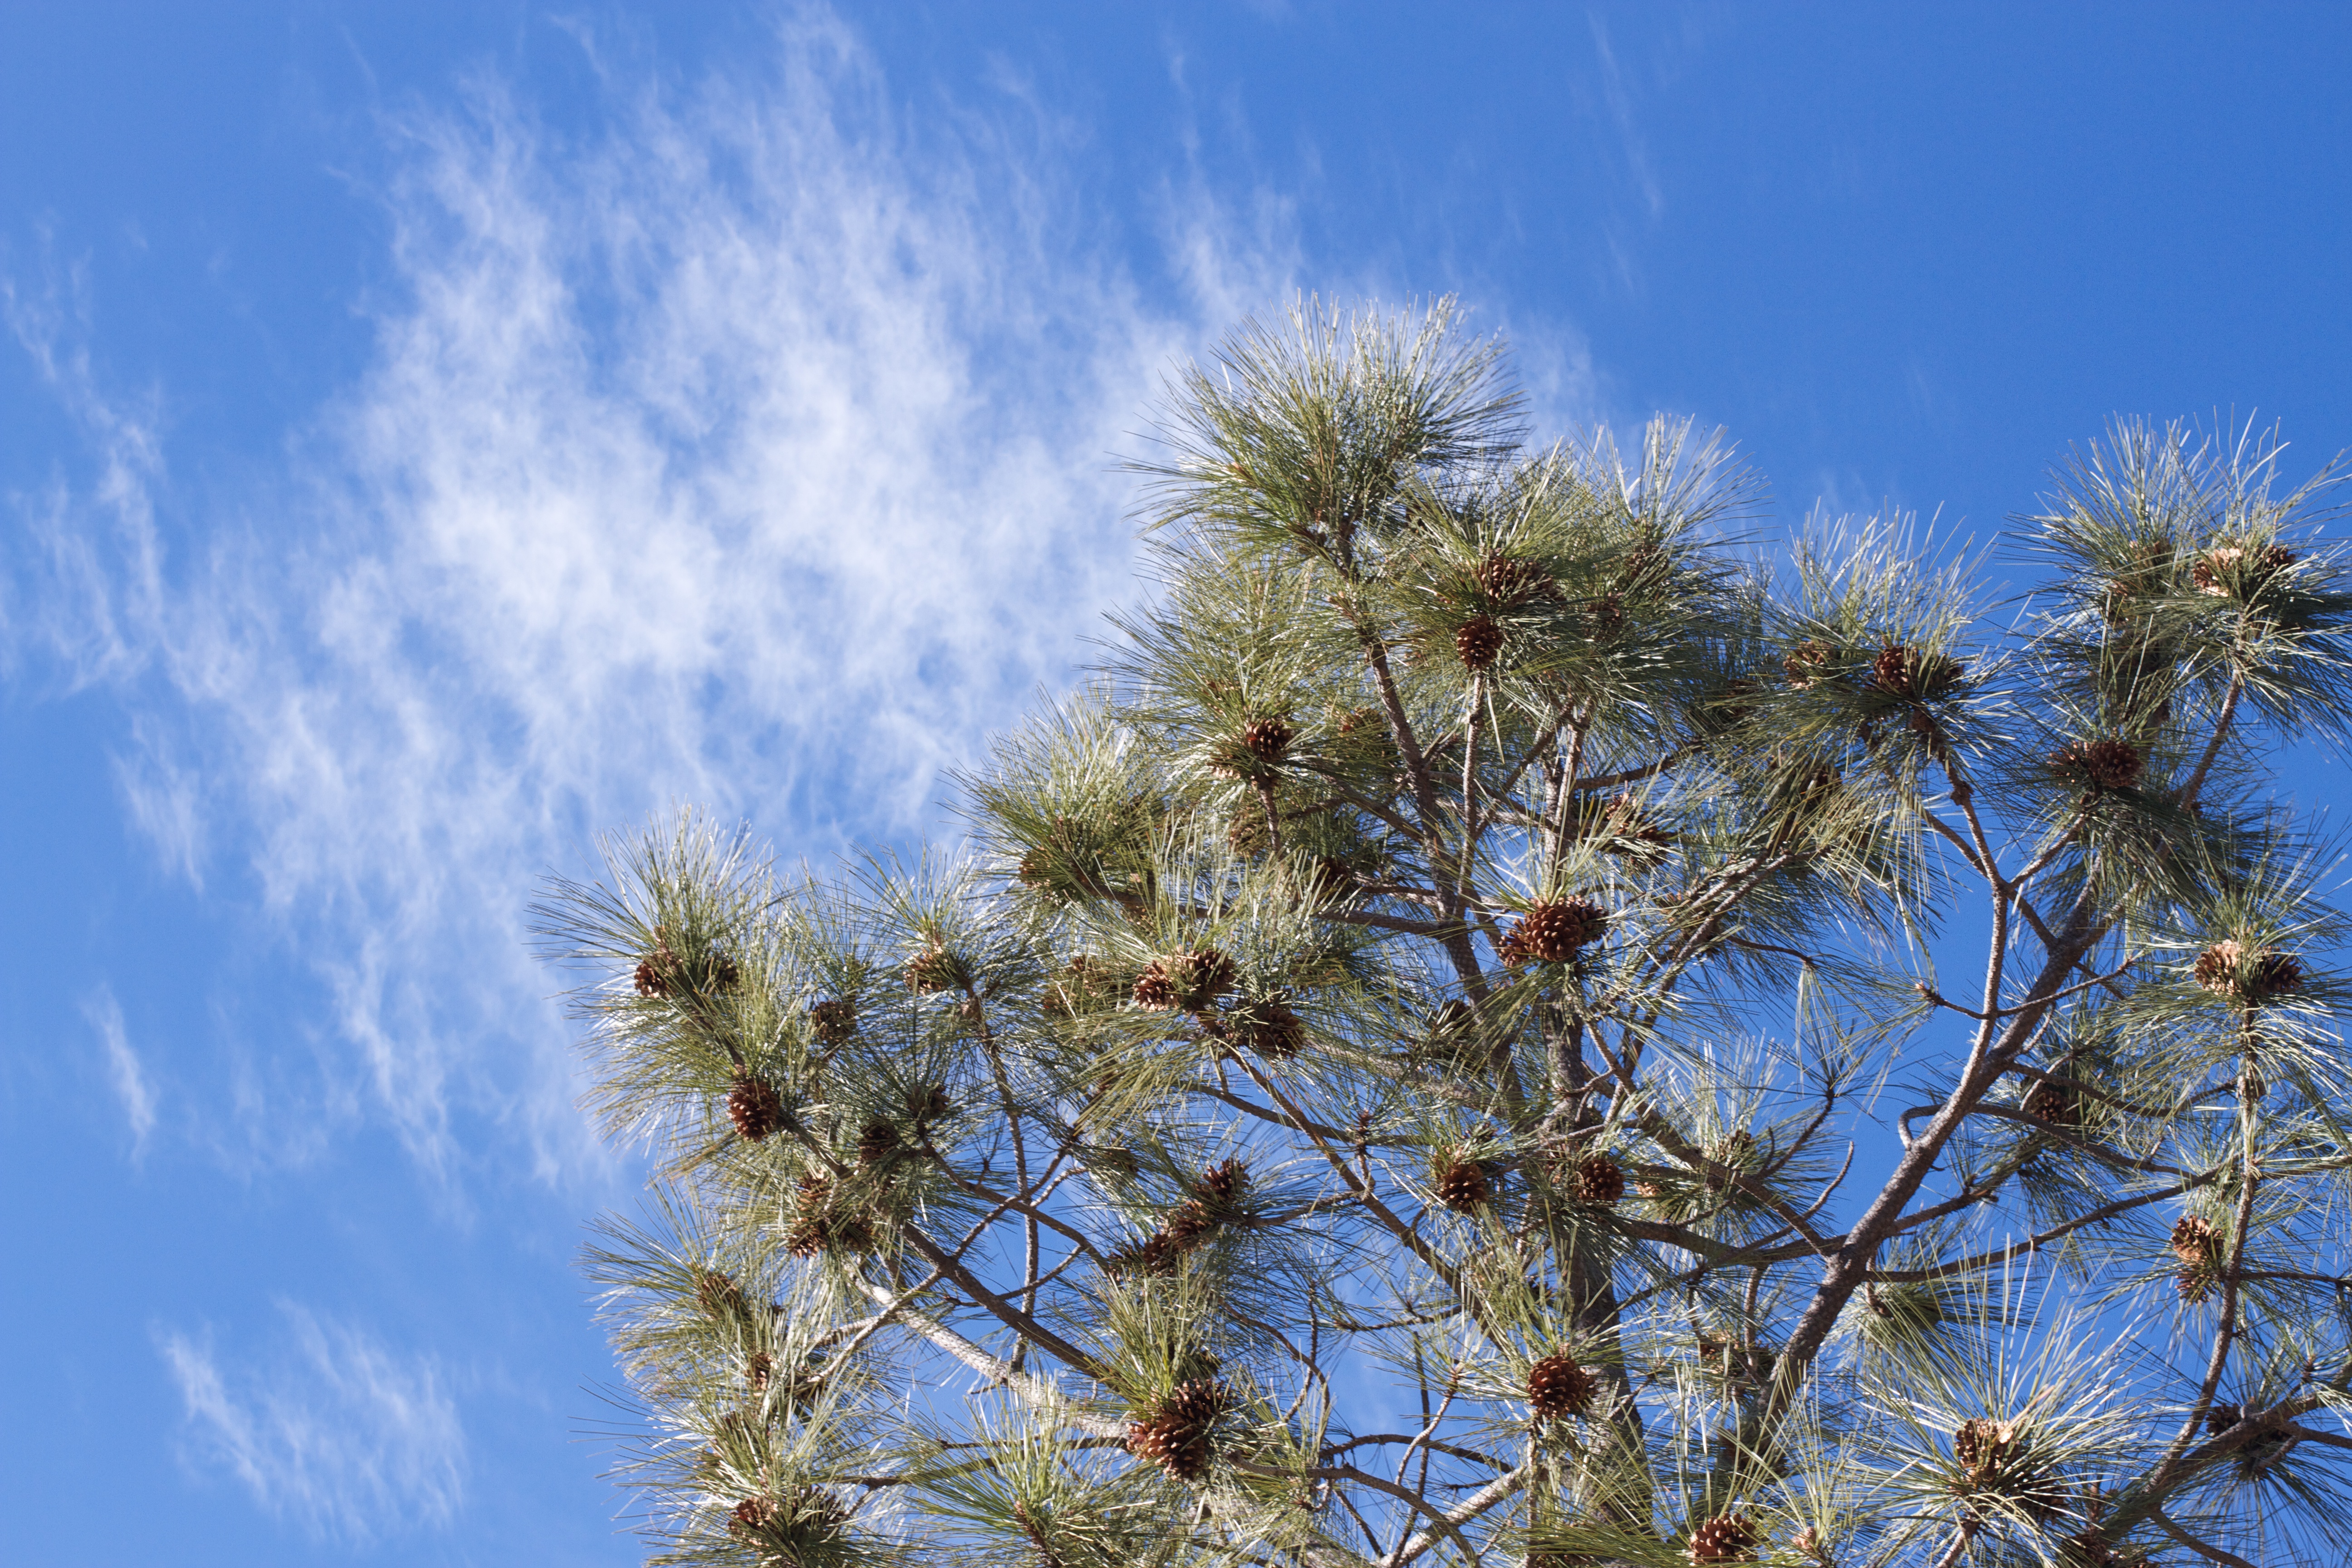
tree, nature, grass, branch, winter, cloud, plant, sky, meadow, leaf, flower, wind, frost, flora, larch, ecosystem, flowering plant, grass family, woody plant, land plant, arecales